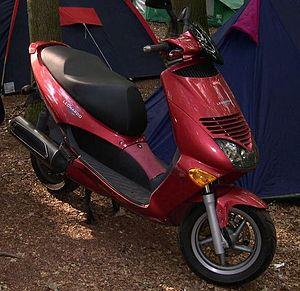
Aprilia est un constructeur italien de motocyclettes basé à Noale, près de Venise. Il fait partie du groupe italien Piaggio SpA.